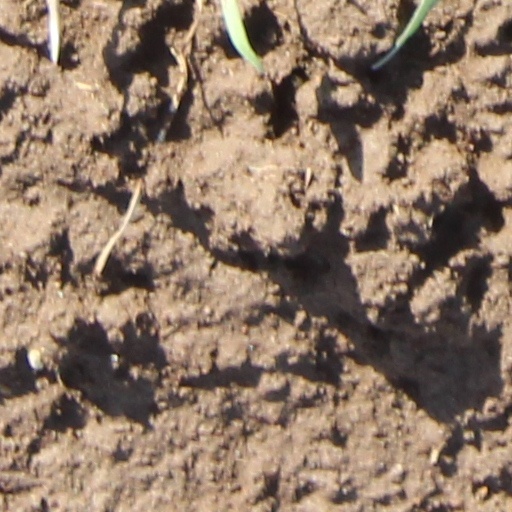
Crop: wheat